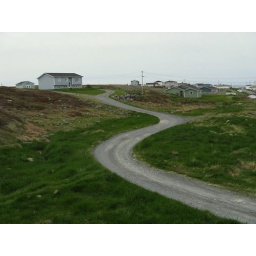
No signs in Portugal Cove South. You can tell you're on Church road when there's a church on the road.